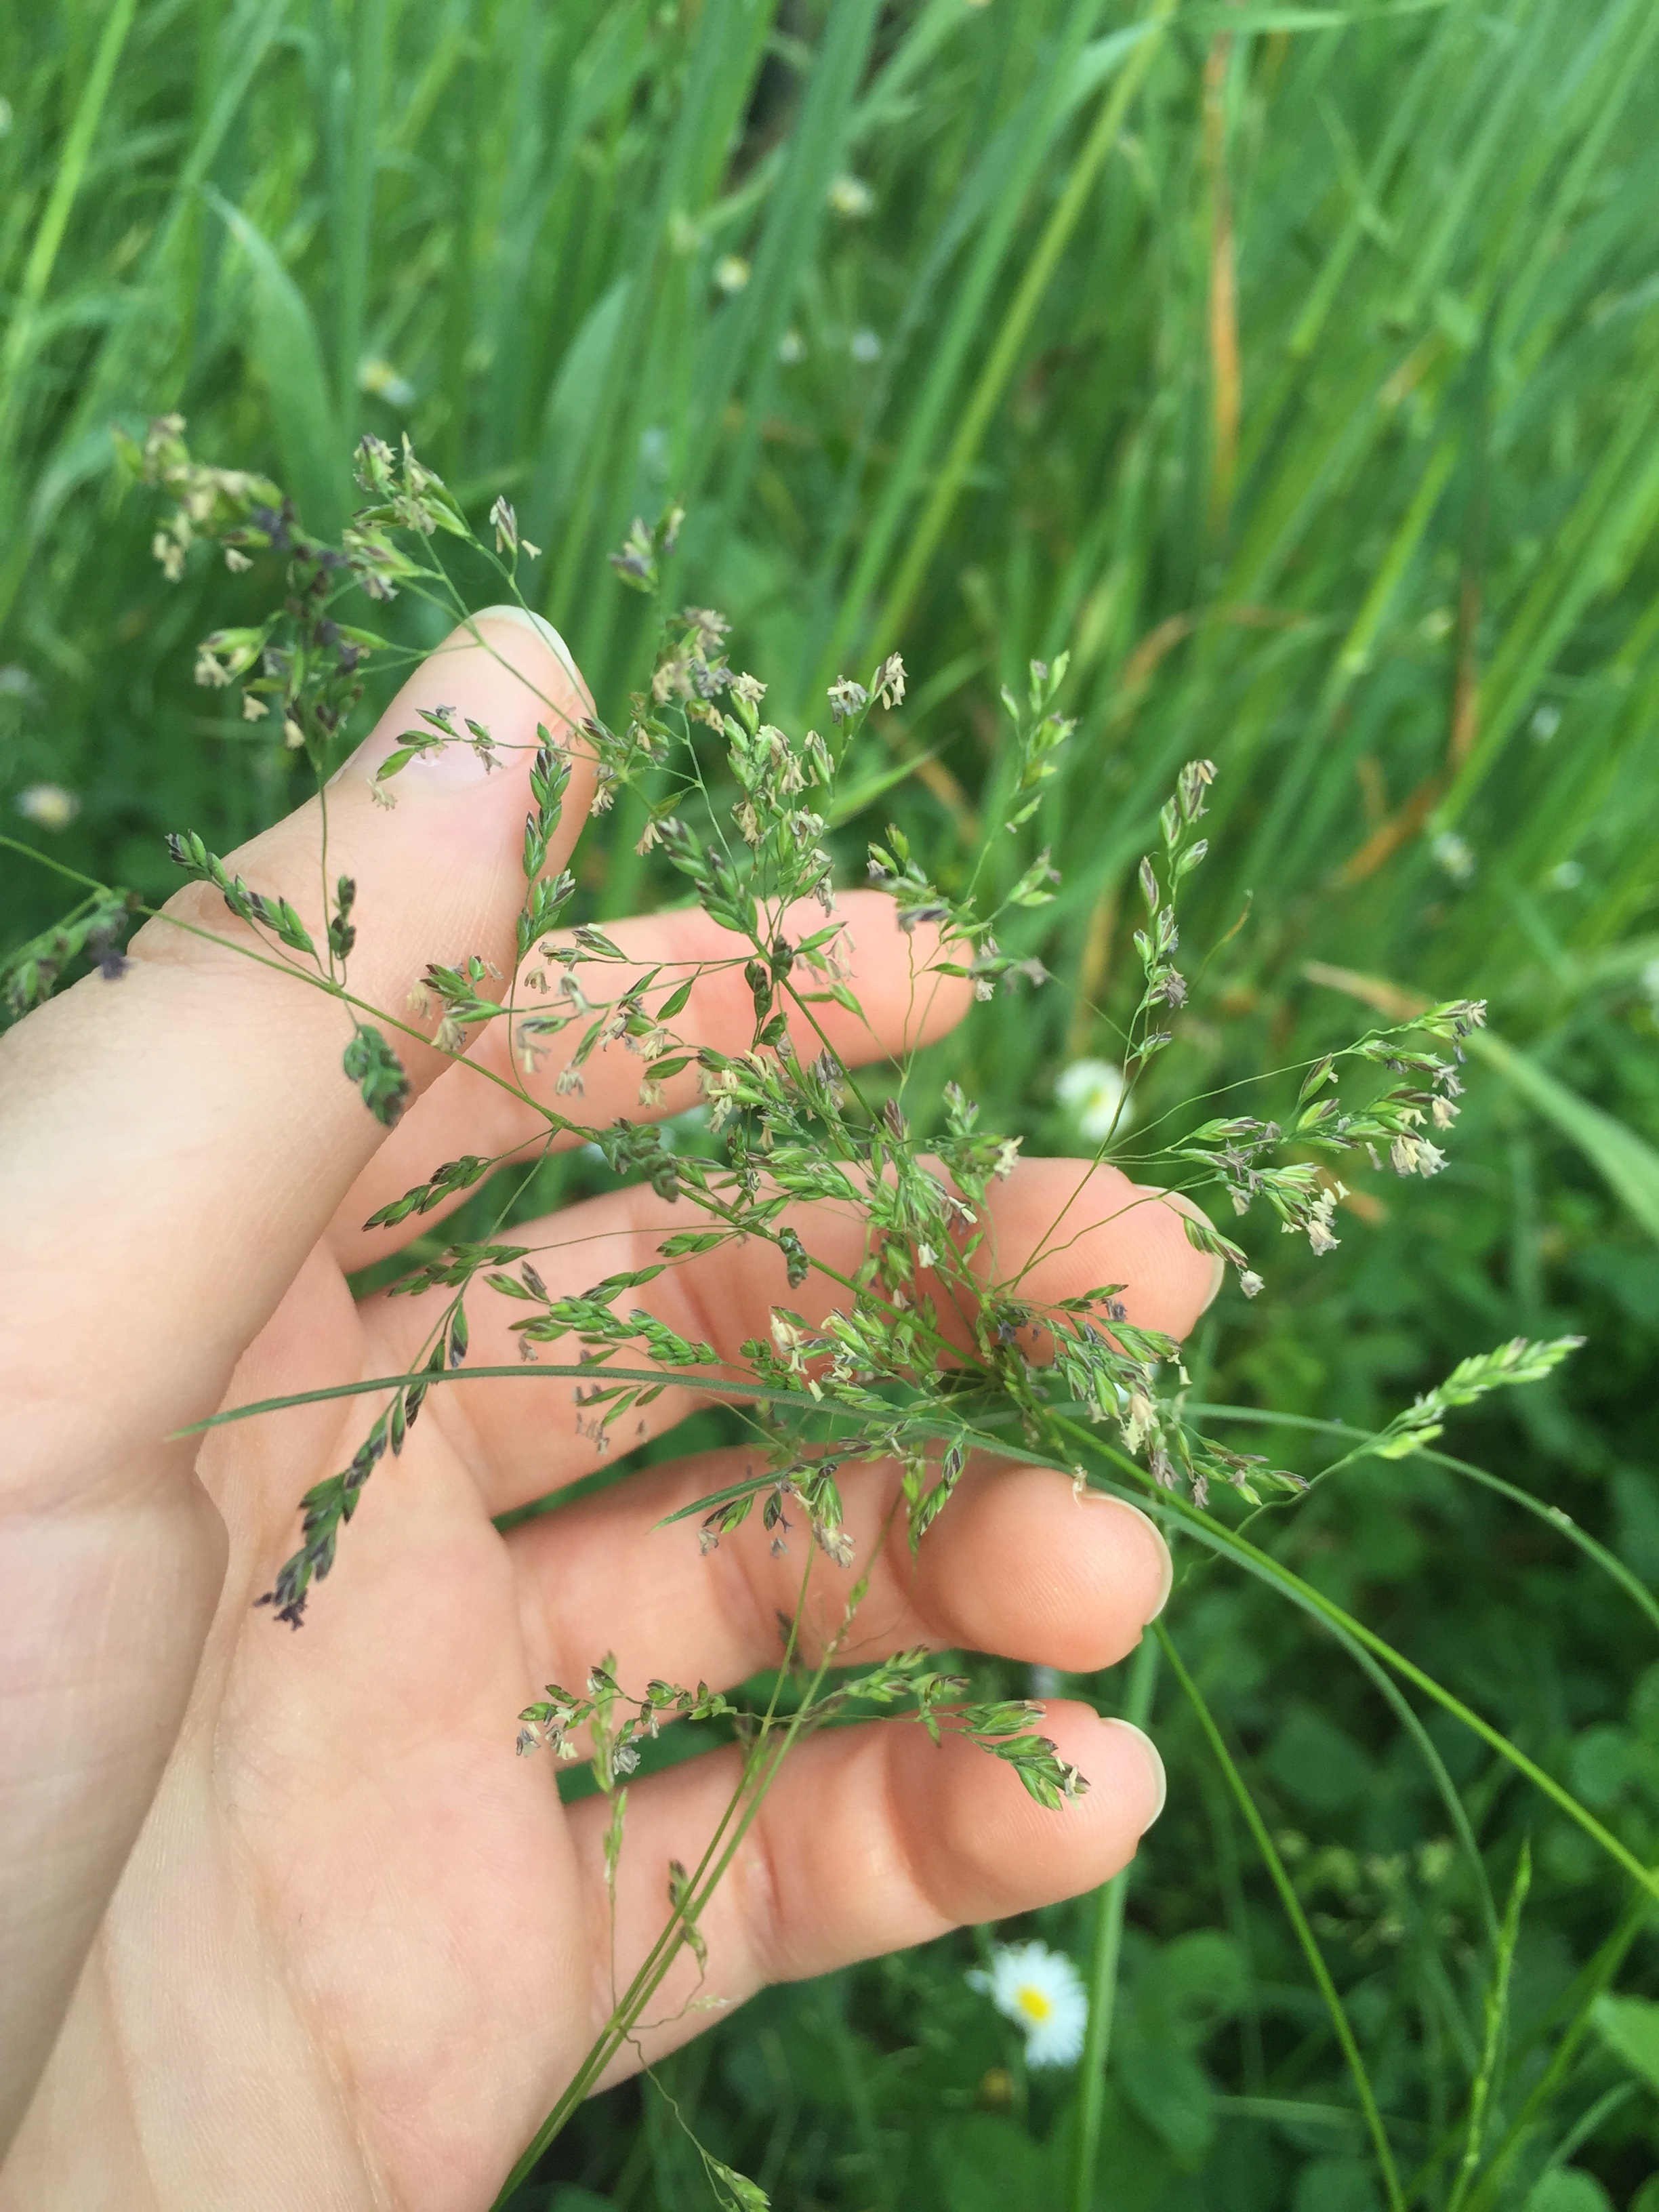
hand, tree, nature, grass, branch, plant, field, lawn, meadow, leaf, flower, bloom, pattern, spring, green, herb, soil, botany, garden, flora, wild flower, prato, petals, wildflowers, daisies, spring flowers, macro photography, flowering plant, grass family, land plant